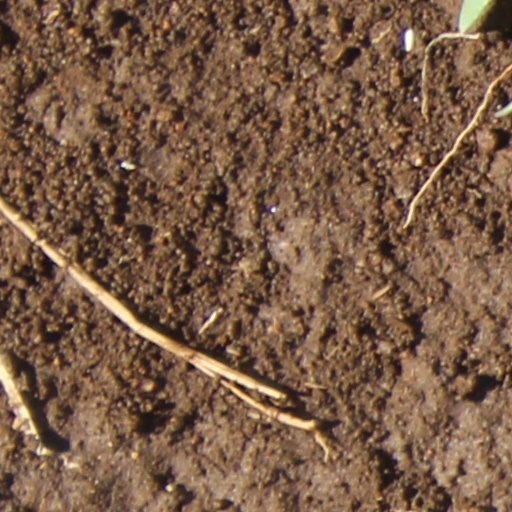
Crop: wheat